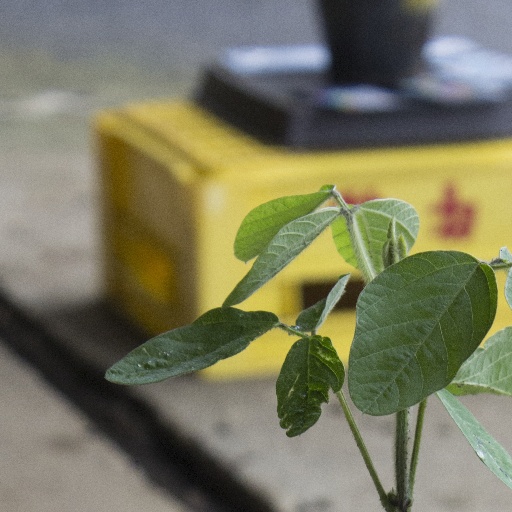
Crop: soybean